Children of the Jacaranda Tree

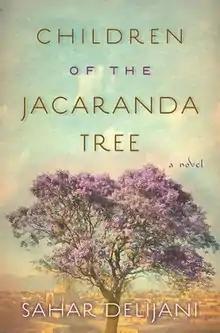
First edition

Children of the Jacaranda Tree is the internationally acclaimed debut novel of Iranian writer Sahar Delijani. Partially inspired by the writer's family history, it is a story about one of the worst best kept secrets of post-revolutionary Iran: the 1988 executions of Iranian political prisoners. The novel depicts not only the lives of the victims but also those of their families and above all their children. The novel is a poignant attempt at describing the genesis of a dictatorship, how it begins, how it affects a people, and what it means to resist it.